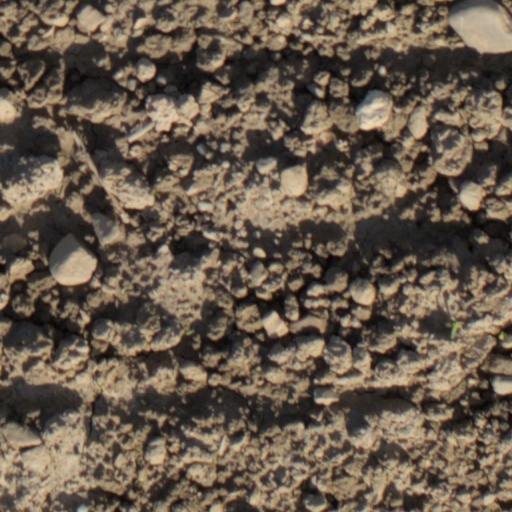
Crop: wheat